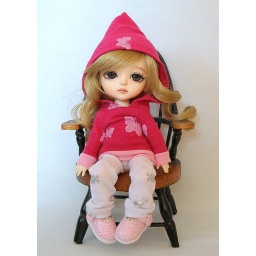
Darling hoodie and pants not made by me. Pink shoes from Ruby Red Galleria.